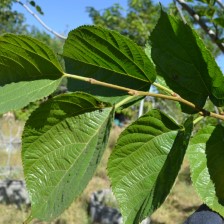
Variety: TaiwanStraberry